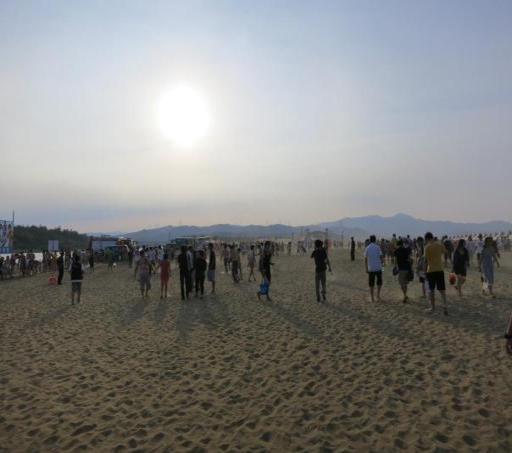
the sun hangs heavy over the beach .